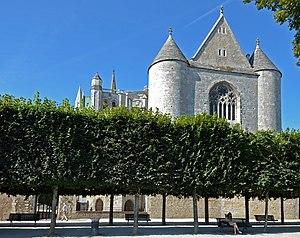
Chapelle Saint Piat de la Cathédrale de Chartres vue depuis le jardin public - Chartres, Eure-et-Loir This building is indexed in the Base Mérimée, a database of architectural heritage maintained by the French Ministry of Culture,
Saint Piat, né à Bénévent à une date inconnue et mort à Tournai en 286, est un missionnaire envoyé par le pape évangéliser la région des Ménapiens. Mort pour la foi chrétienne au IIIᵉ siècle selon le martyrologe romain à Seclin, il est considéré comme saint par l'Église catholique, et commémoré le 1er octobre.